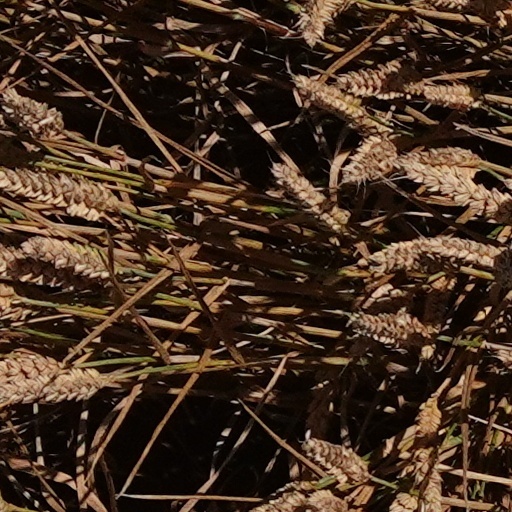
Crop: wheat